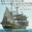
Label: ship